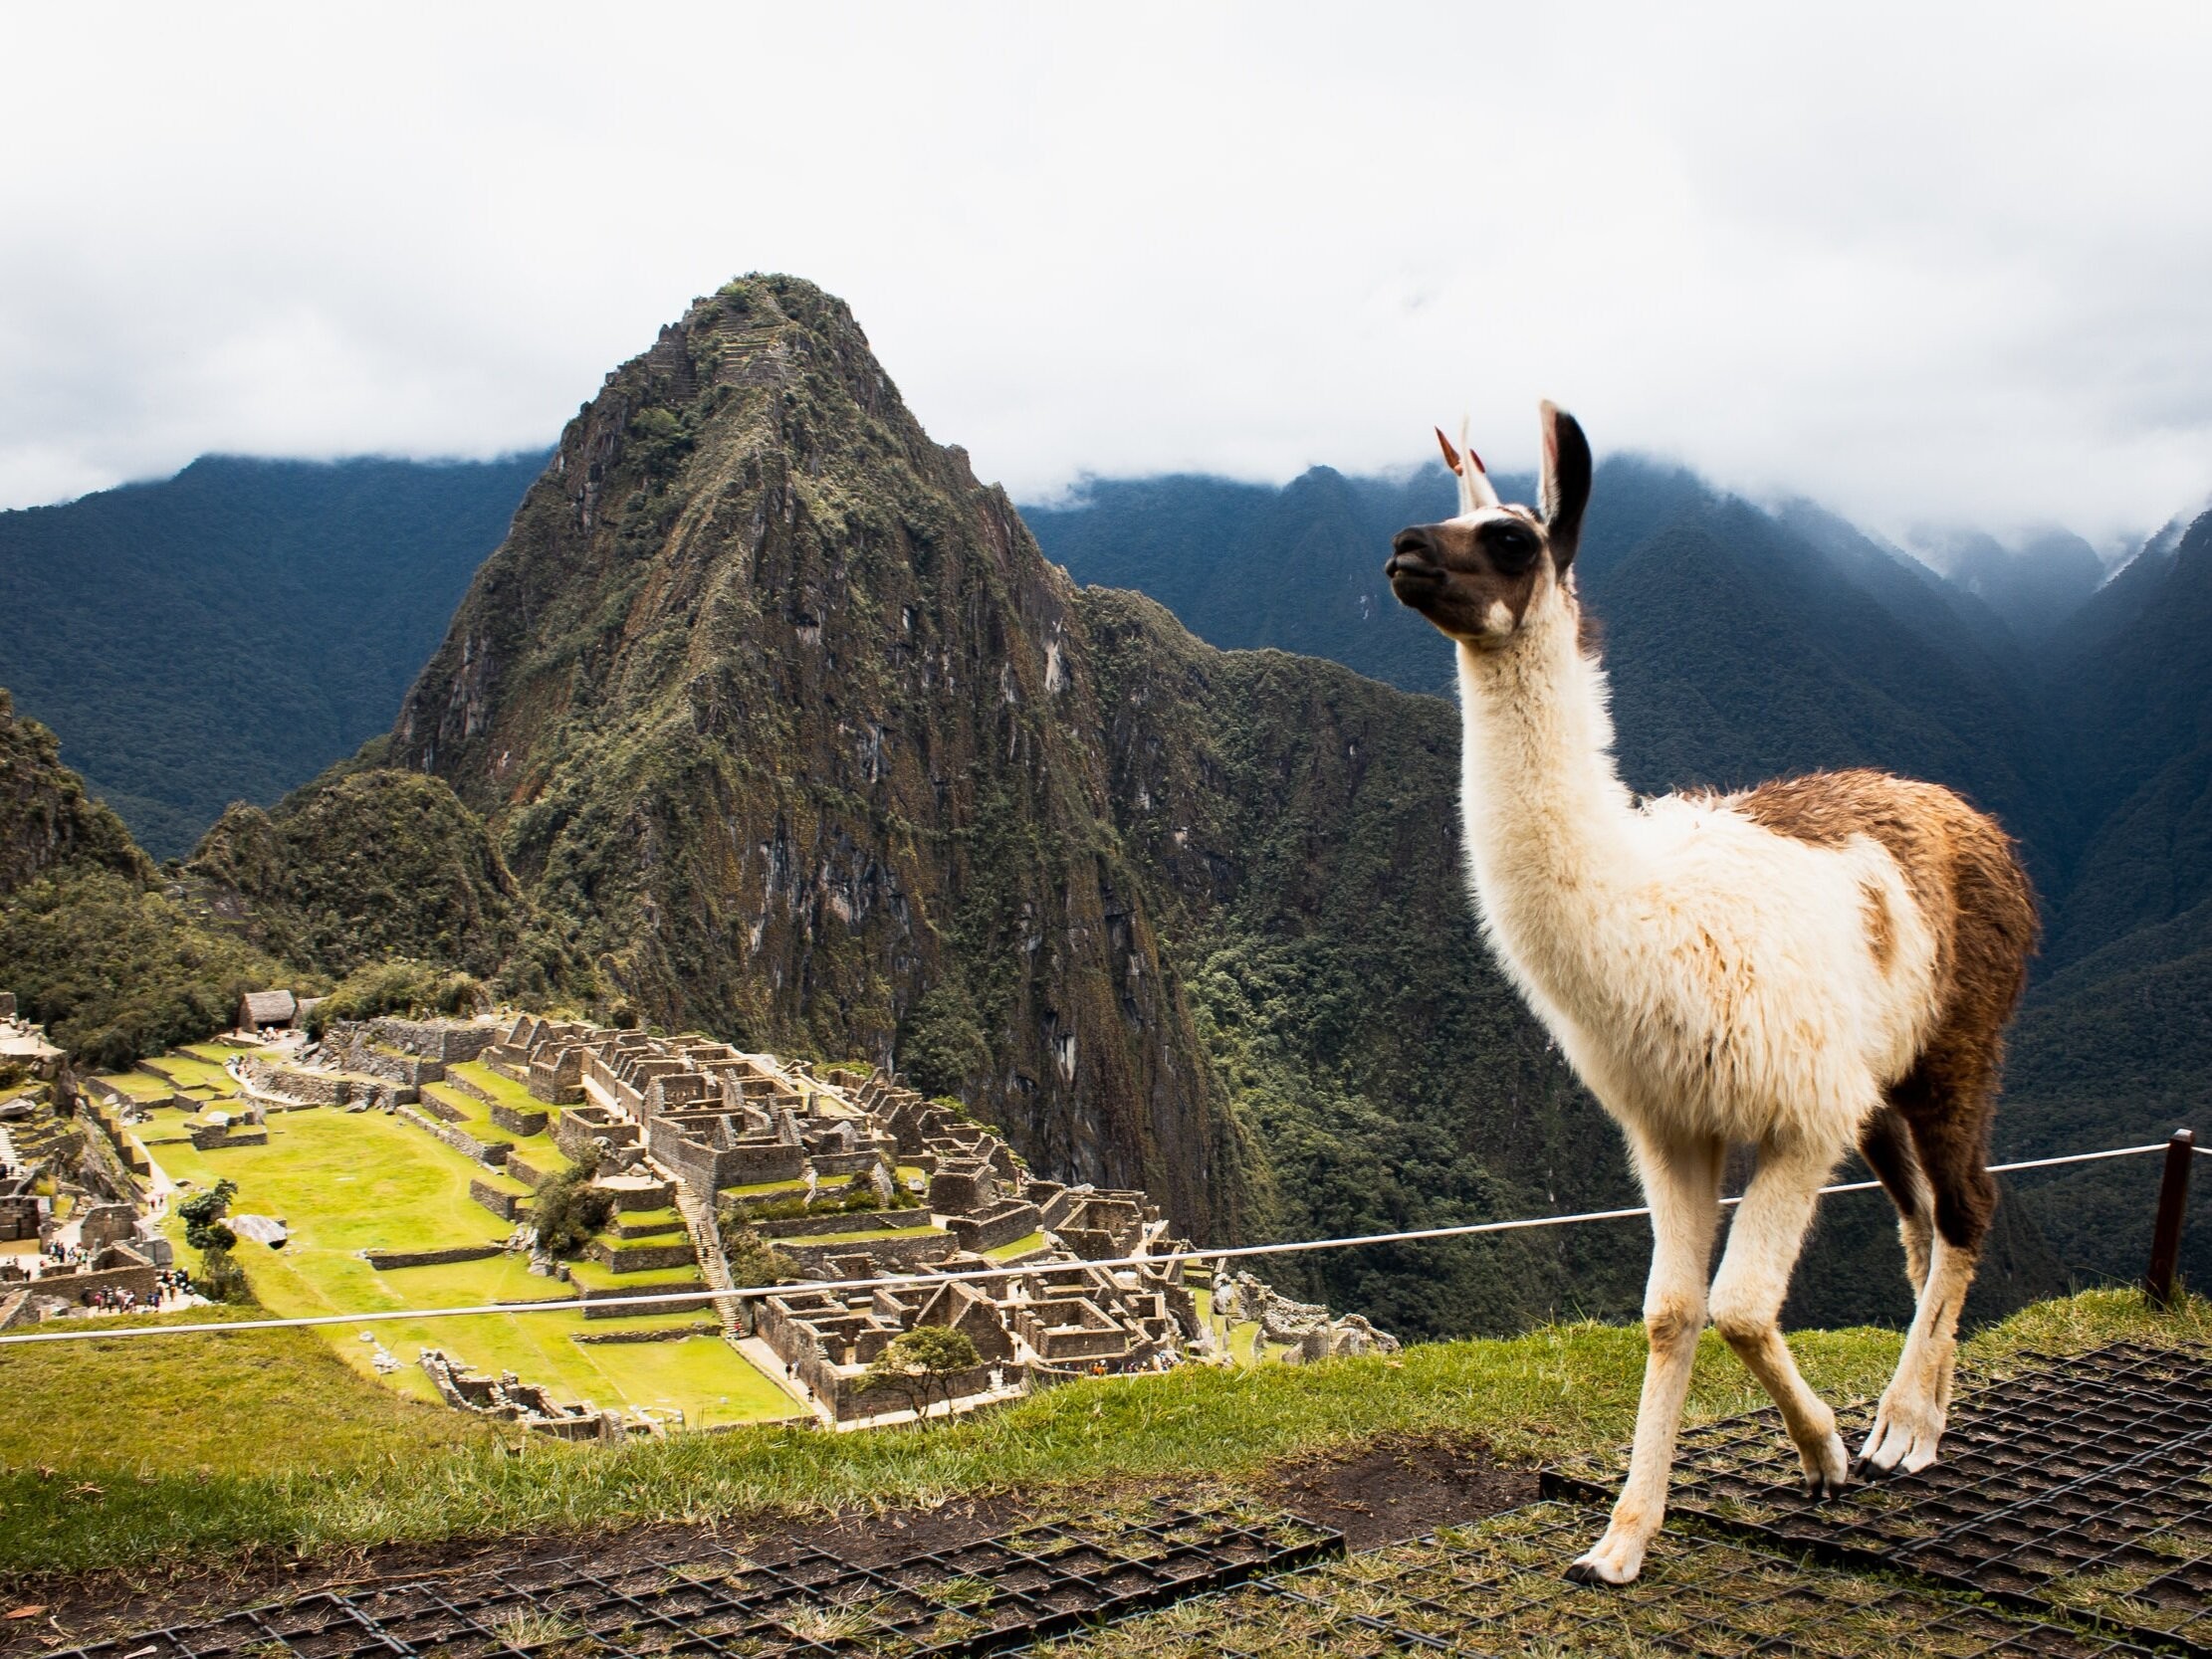
Landmark: Machu Picchu